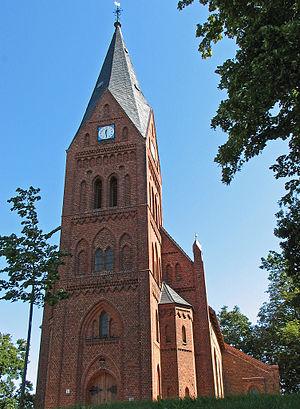
Ribnitz-Damgarten est une ville d'Allemagne, située dans l'arrondissement de Poméranie-Occidentale-Rügen du Land de Mecklembourg-Poméranie occidentale. C'est la deuxième ville dans l'arrondissement après le chef-lieu Stralsund. La commune fut créée le 1ᵉʳ juillet 1950 de la fusion des villes-frontières de Ribnitz en Mecklembourg et de Damgarten dans la Poméranie occidentale, de part et d'autre de la rivière Recknitz.